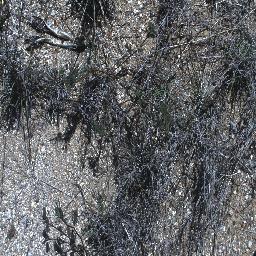
Label: negative